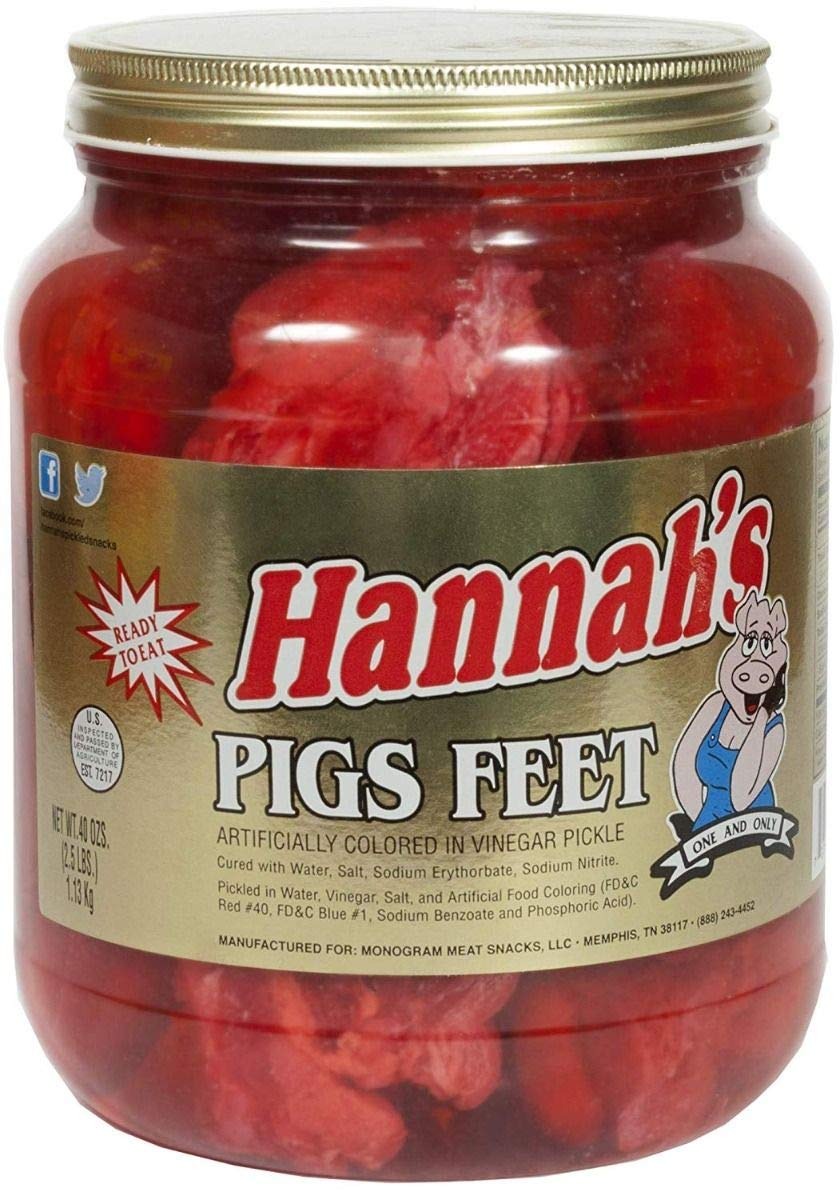
Item Name: Hannah's Pickled Pigs Feet 1/2 Gallon
Product Description: Hannah's Pickled Pigs Feet 1/2 Gallon
Value: 40.0
Unit: Ounce

Price: 26.38